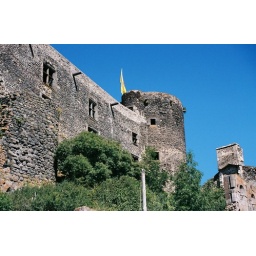
The castle walls at Murol, in Auvergne.